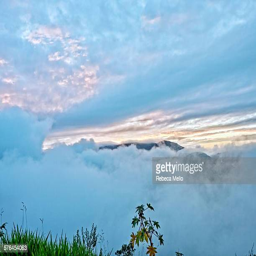
watching the sunrise in mountain top